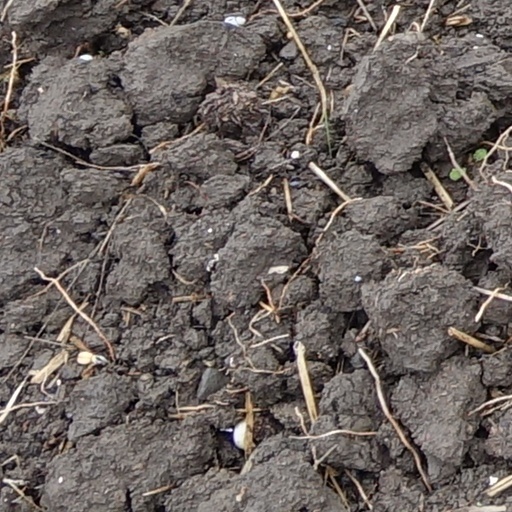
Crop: wheat